Ixcán

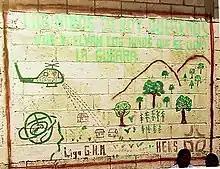
Pacifist mural depicting the Victory of January 20 in Ixcán

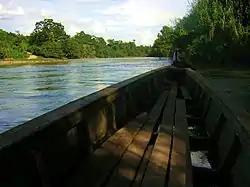
Xalbal River

On January 19, 1972, members of a new Guatemalan guerrilla movement entered Ixcán, from Mexico, and were accepted by many farmers; in 1973, after an exploratory foray into the municipal seat of Cotzal, the insurgent group set up camp underground in the mountains of Xolchiché, in the municipality of Chajul.